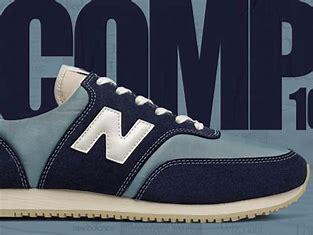
Brand: New
Model: Balance 100